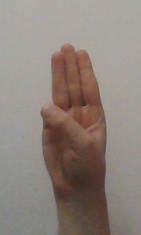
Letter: thaa